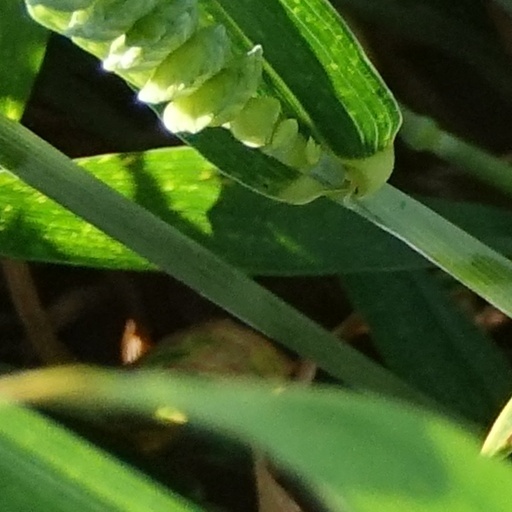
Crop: wheat